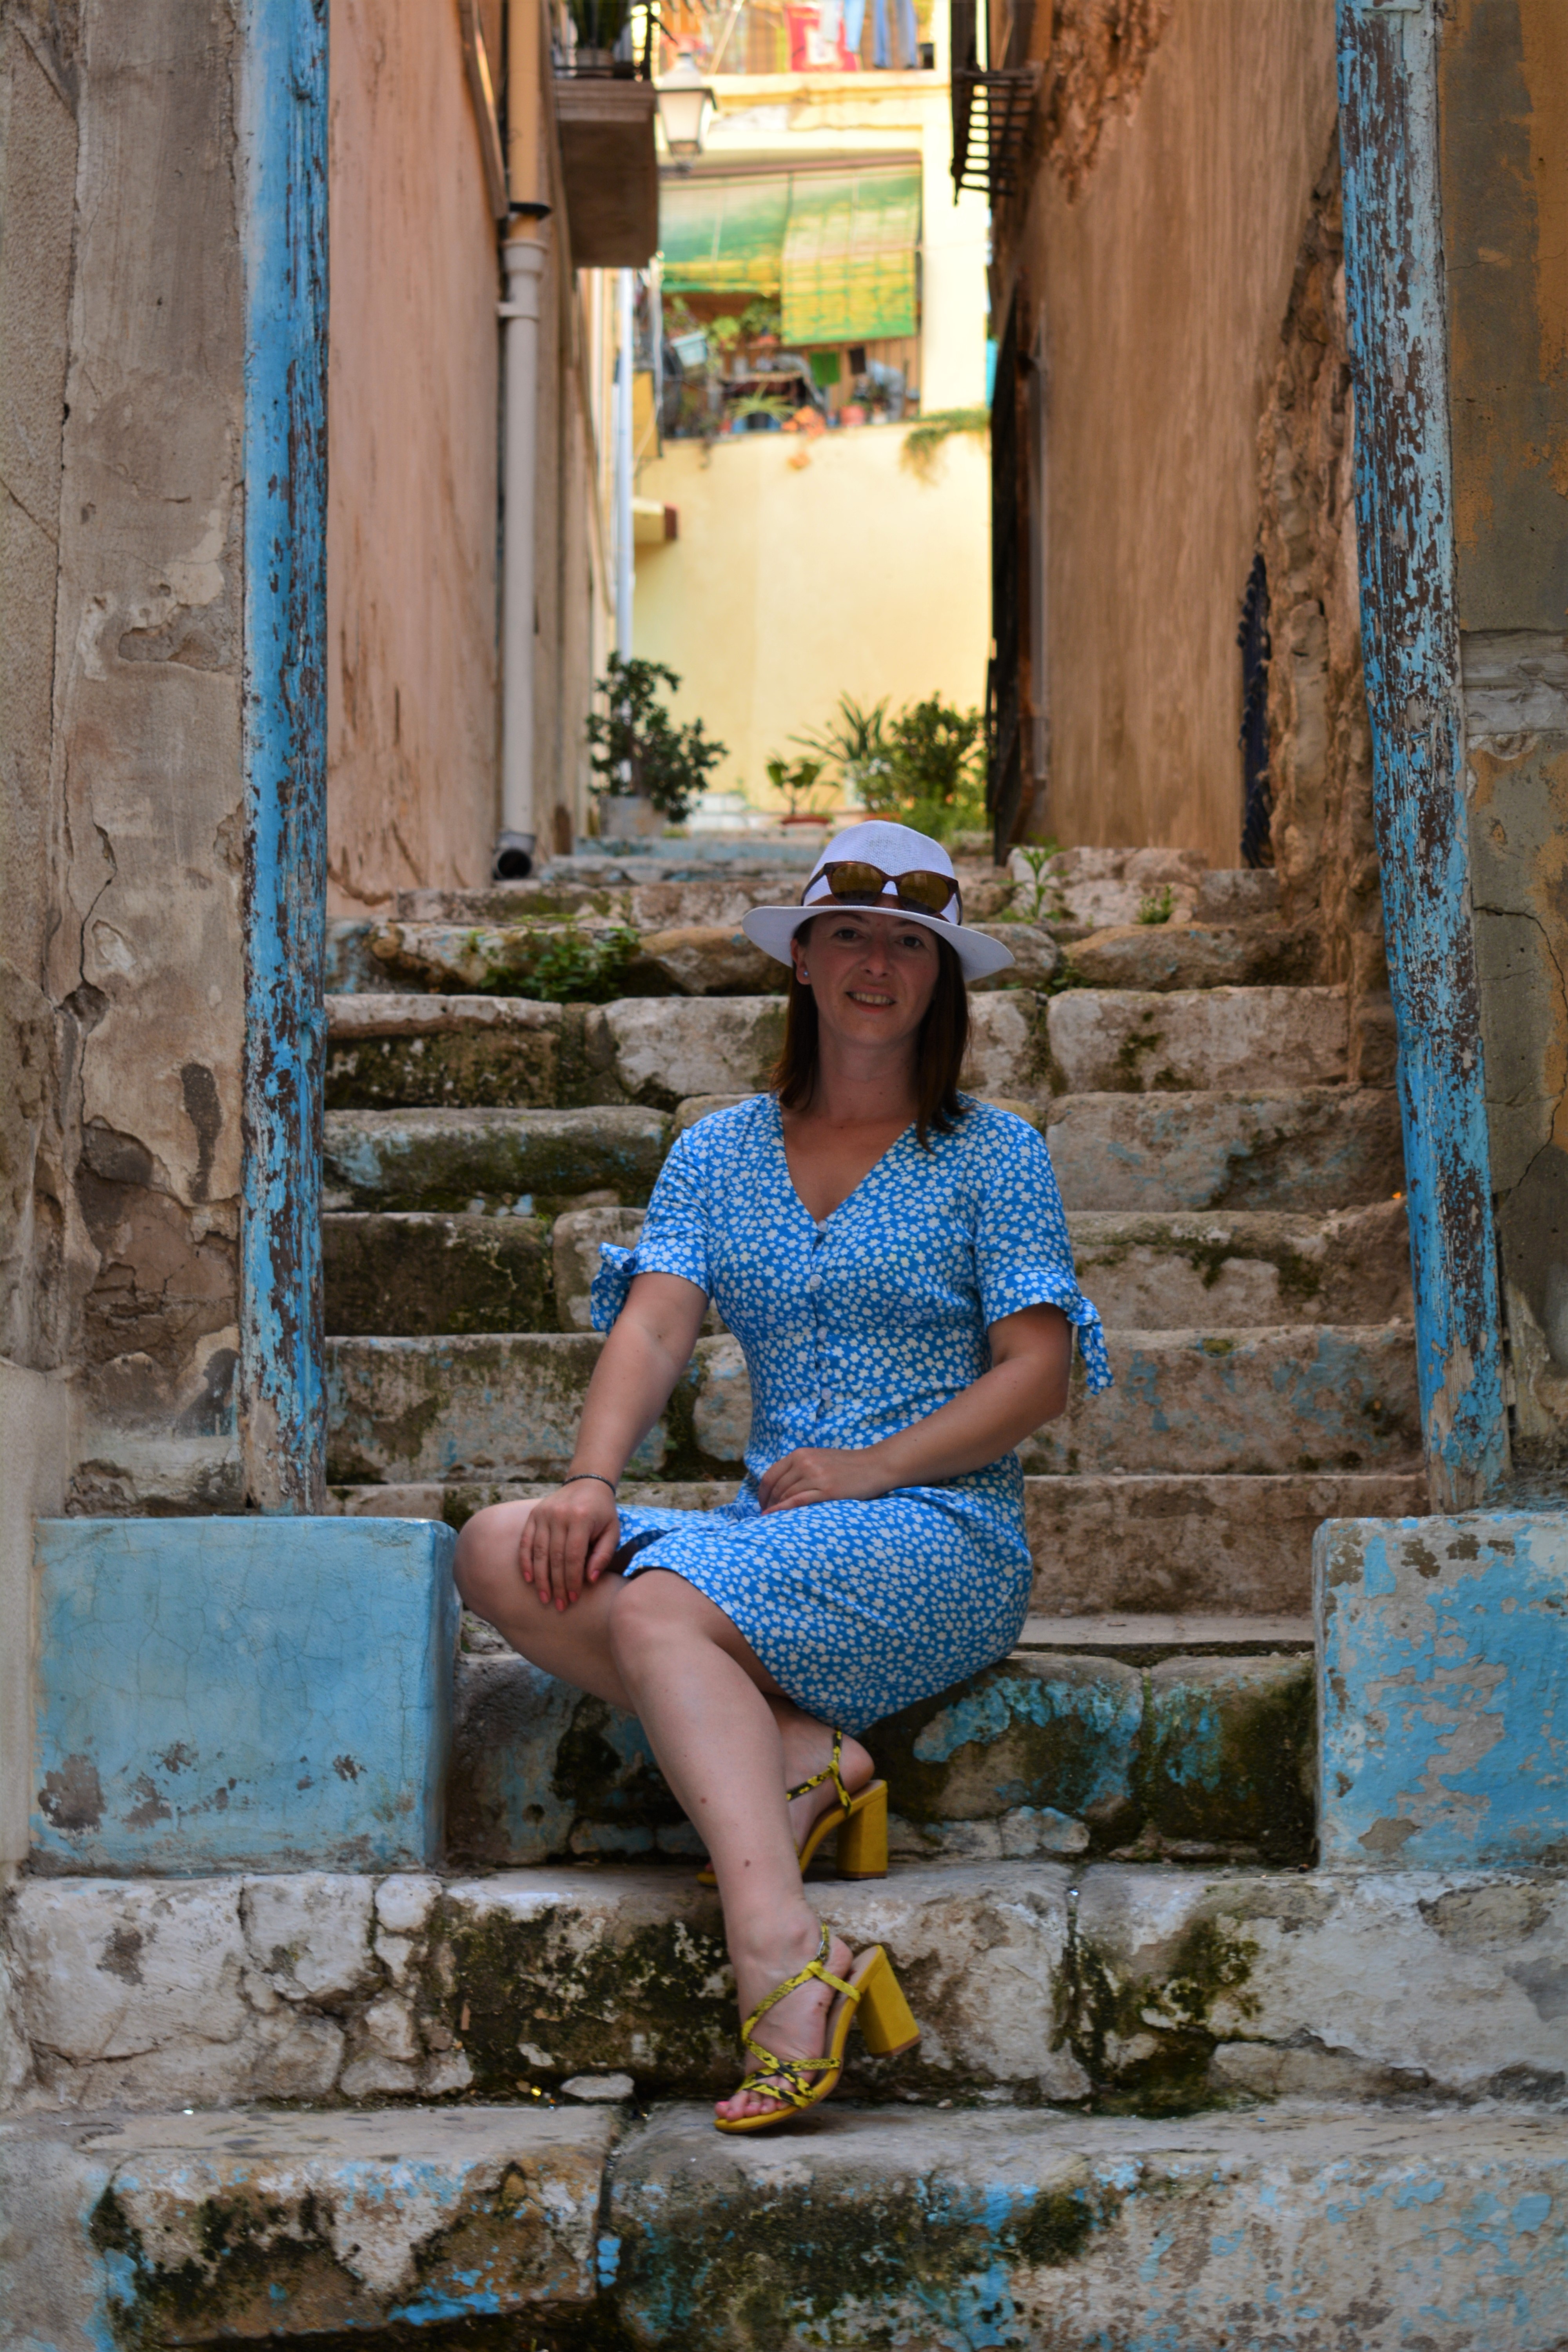
girl, woman, pattern, blue, azure, fashion, textile, temple, standing, street fashion, thigh, waist, wood, leisure, brick, eyewear, electric blue, knee, road, human leg, city, sitting, cobblestone, bag, street, vacation, fun, grass, ancient history, rock, tourism, t shirt, child, handbag, photo shoot